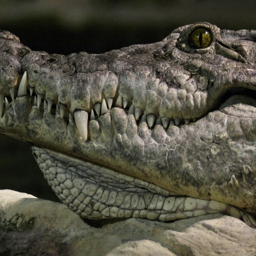
the head of a crocodile